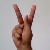
The image shows a hand gesture representing the letter 'K' in Indian Sign Language.